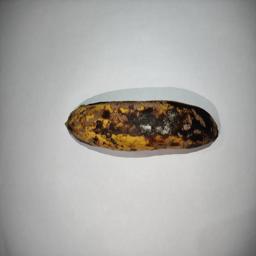
Banana variety: Sagor Kola